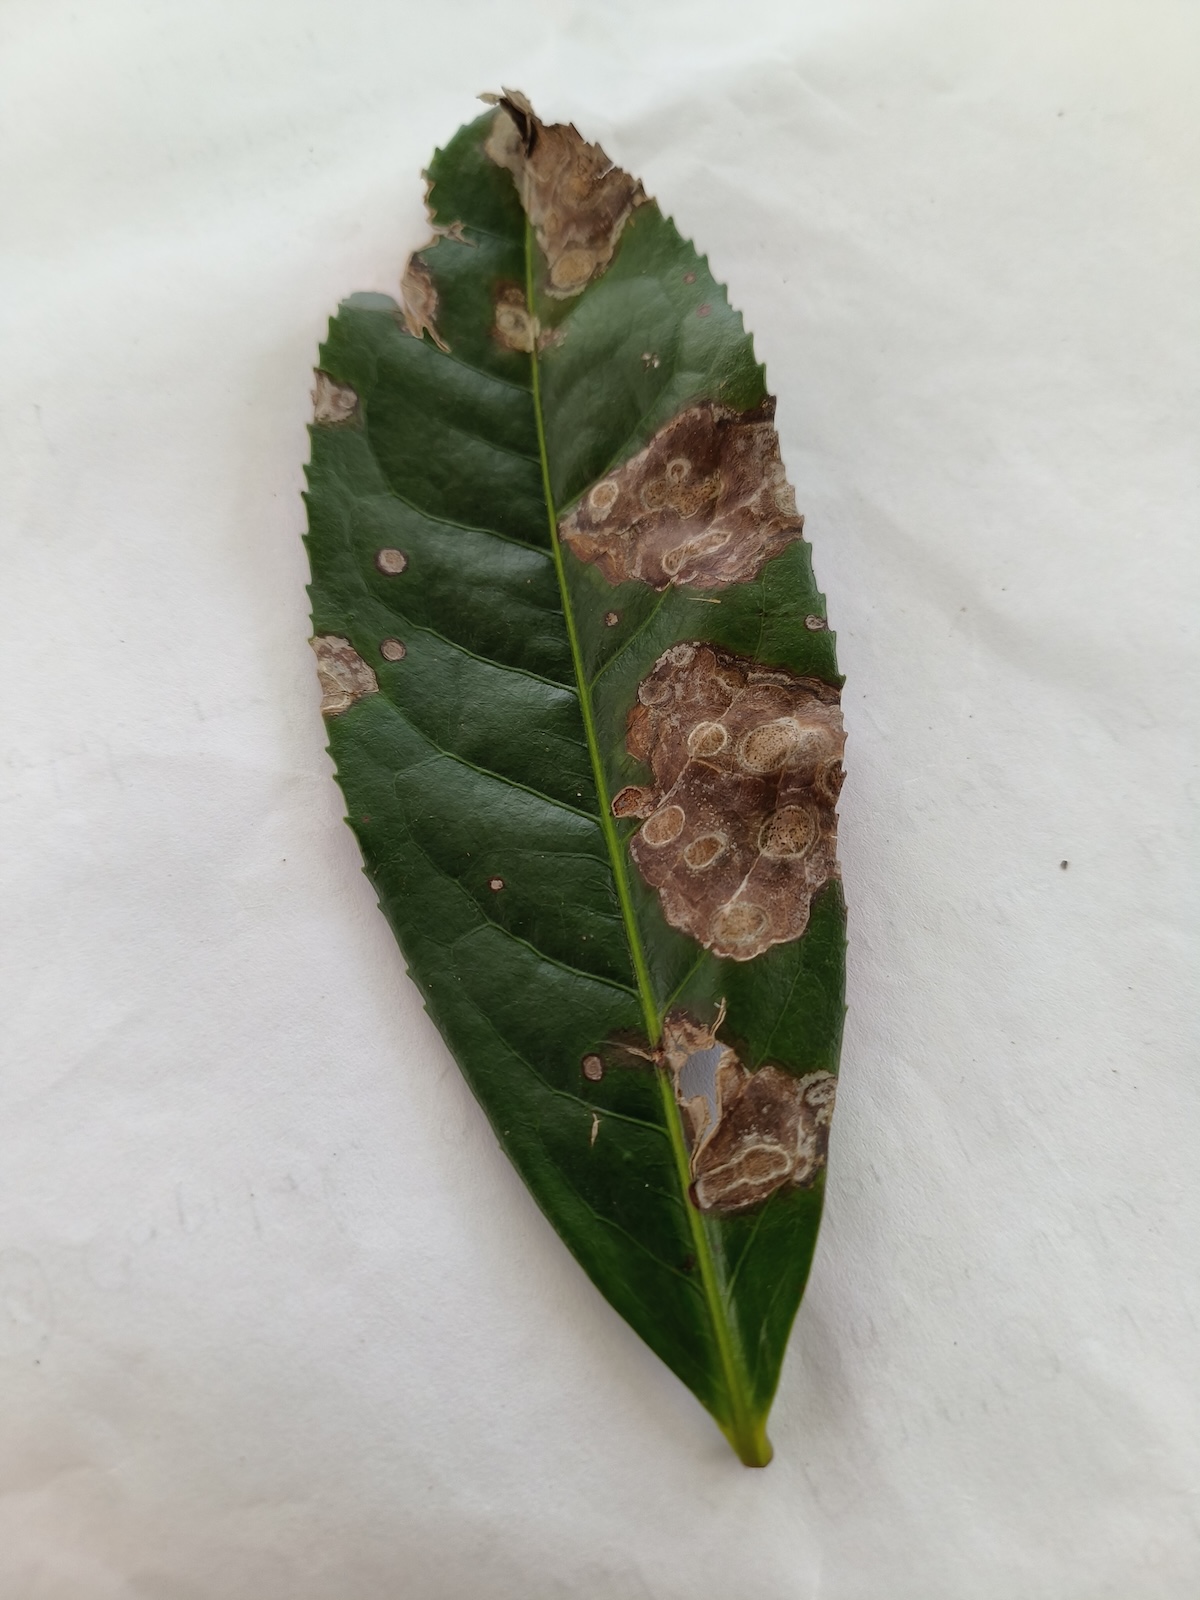
Label: Gray Blight